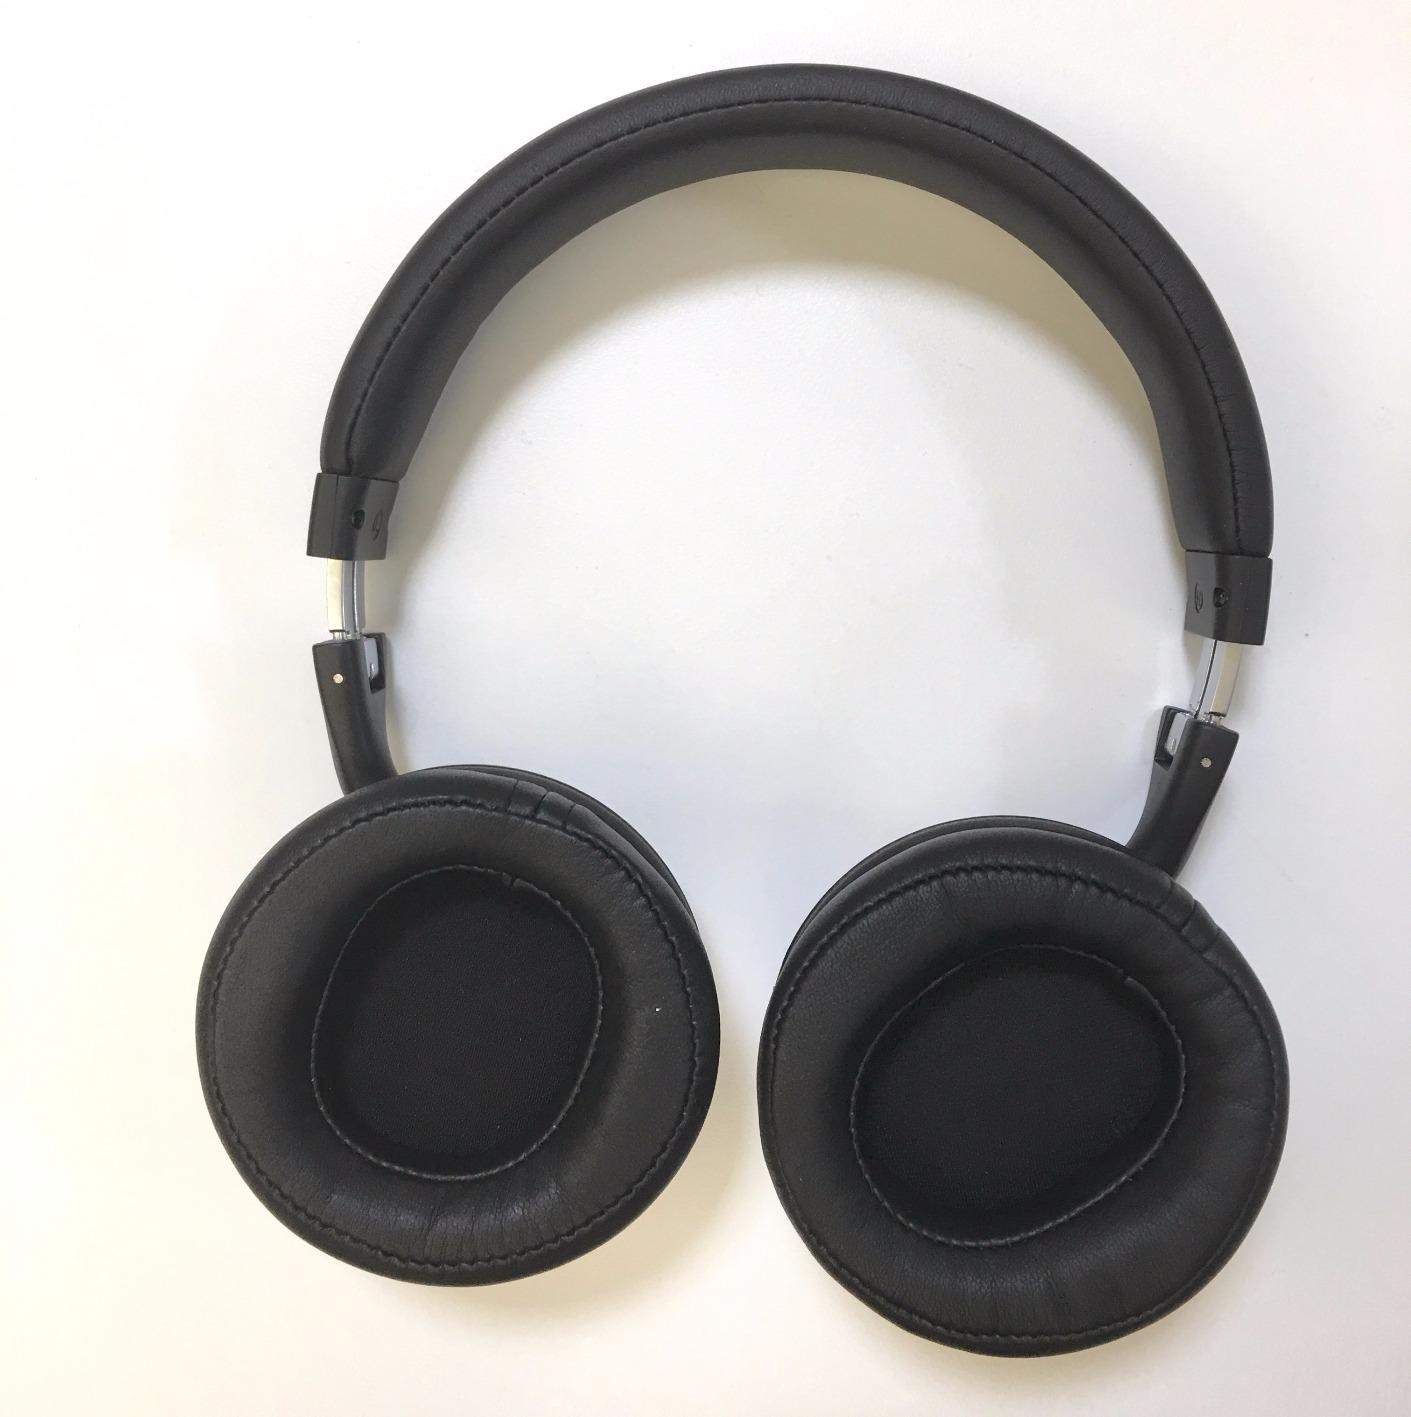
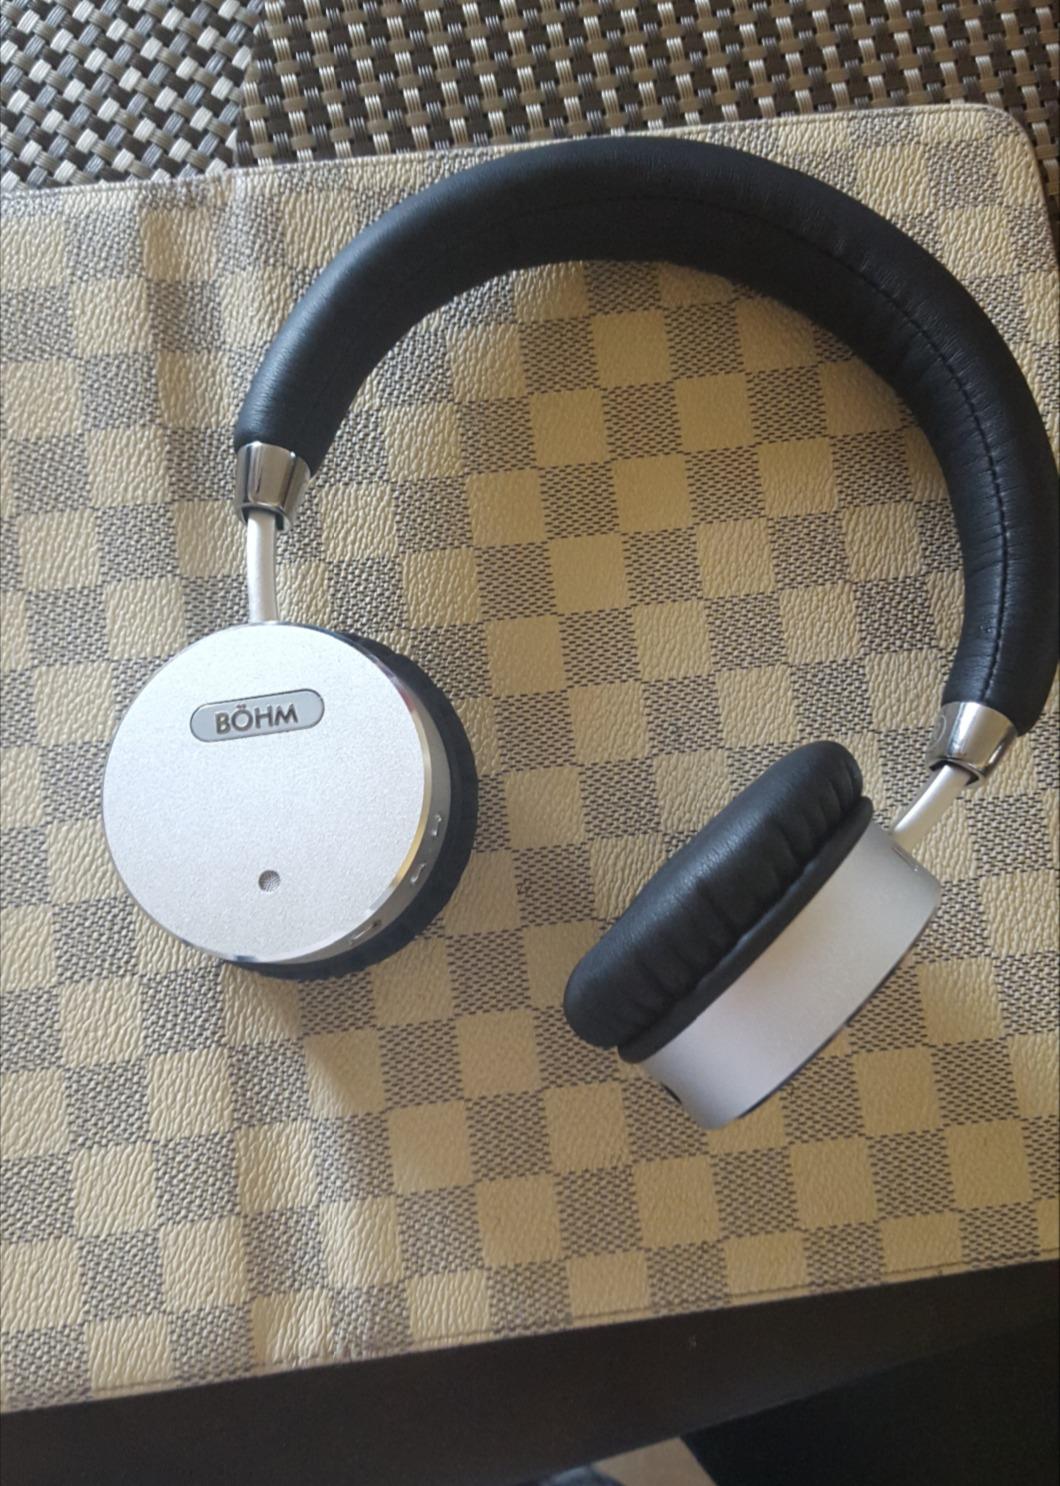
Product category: headphones
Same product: no